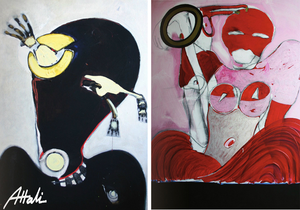
Peintures de Jean Attali
Jean Attali, né le 17 juillet 1937 à Casablanca, au Maroc, est un peintre, sculpteur, graveur français.